Lucille (guitar)

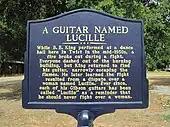
Sign commemorating the "Lucille" story, Twist, Arkansas

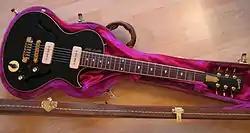
Gibson Little Lucille

In the winter of 1949, King played at a dance hall in Twist, Arkansas. The hall was heated by a barrel half-filled with burning kerosene set in the middle of the dance floor, a fairly common practice at the time. During a performance, two men began to fight, knocking over the barrel and sending the burning fuel across the floor. The hall burst into flames and was evacuated.